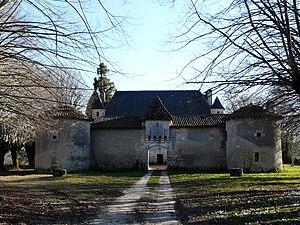
Le manoir de Jaillac, Sorges, Dordogne, France Object location45°
Le manoir de Jaillac est un manoir français implanté sur la commune de Sorges dans le département de la Dordogne, en région Nouvelle-Aquitaine.
Cet article recense les monuments historiques de l'arrondissement de Périgueux, dans le département de la Dordogne, en France.
Sorges est une ancienne commune française située dans le département de la Dordogne.